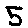
Label: 5